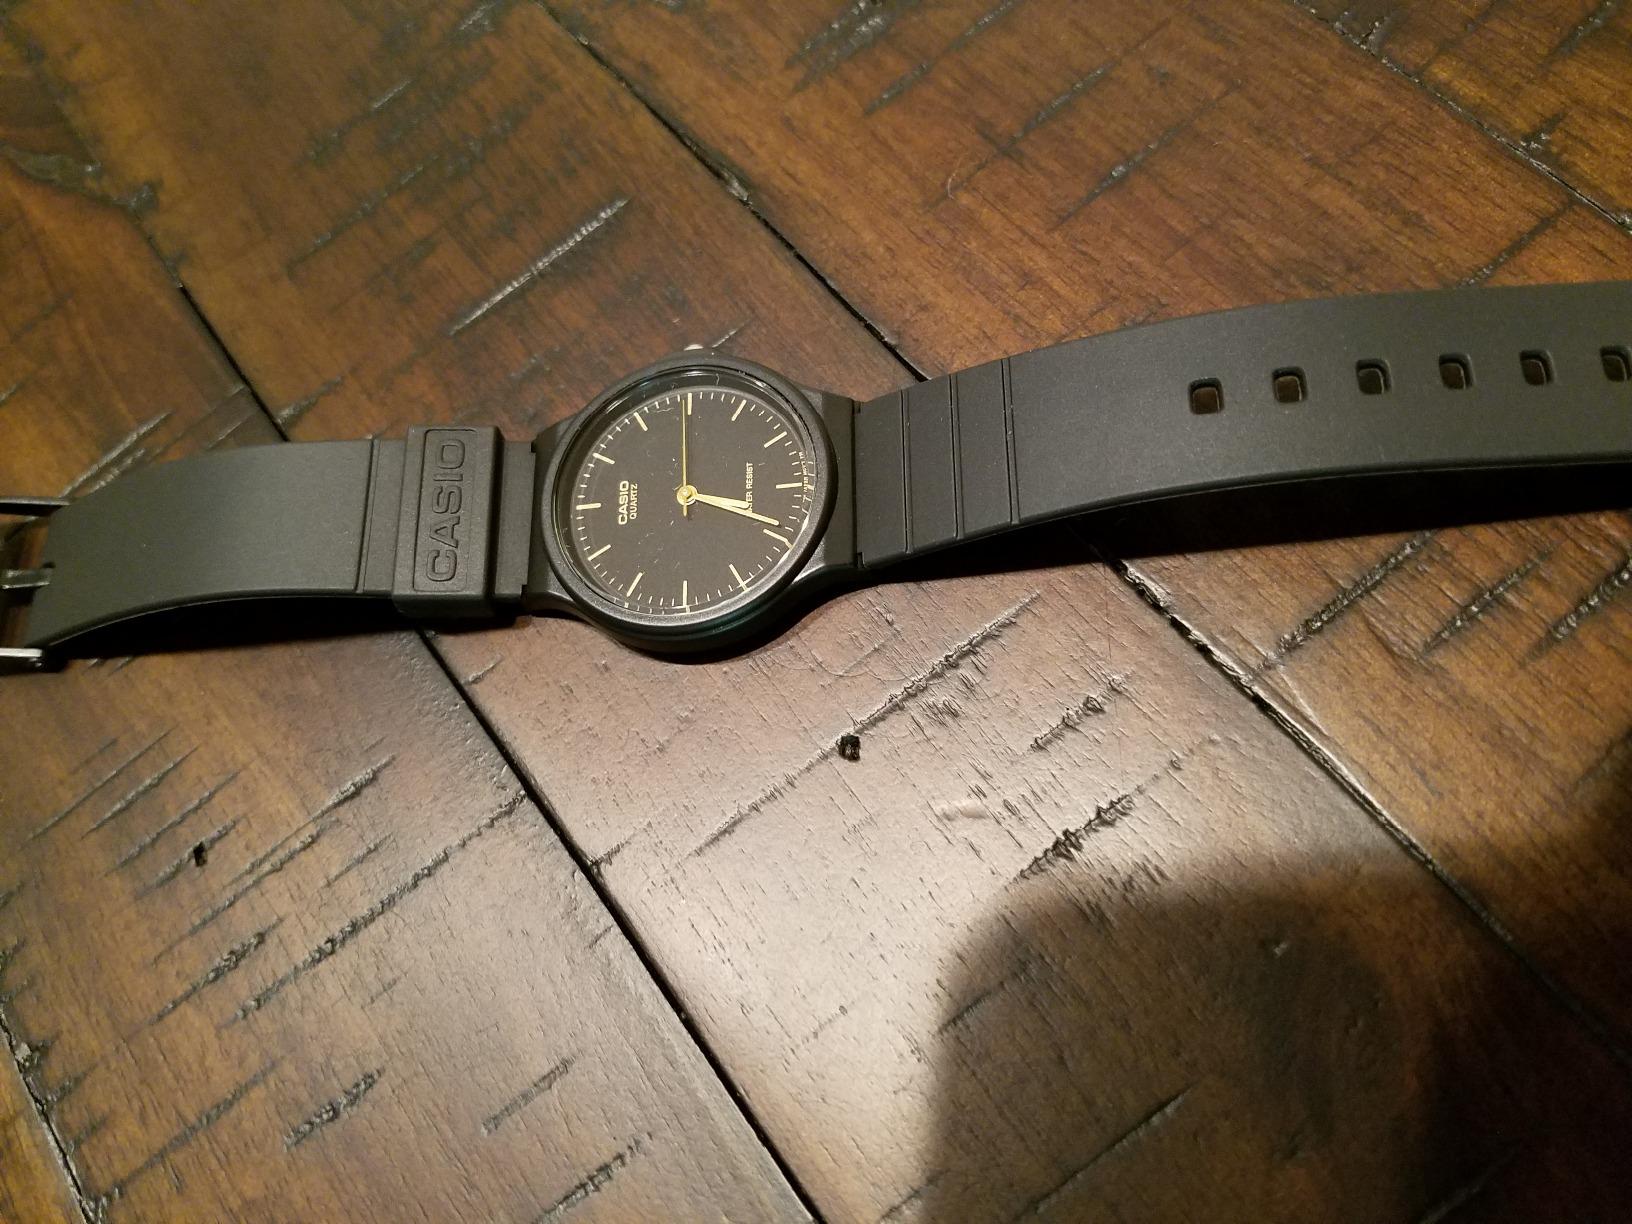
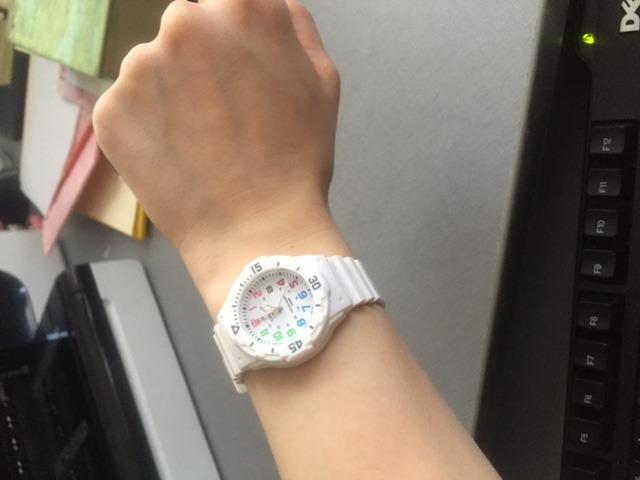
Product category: accessories_watch
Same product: no